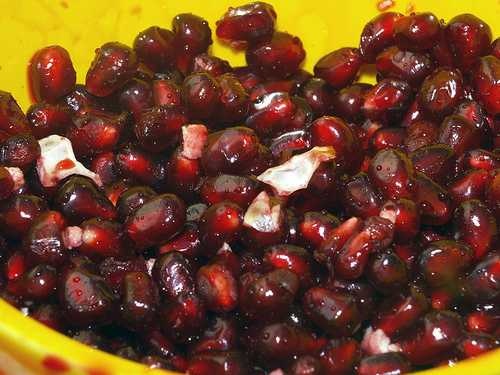
Label: Pomegranate